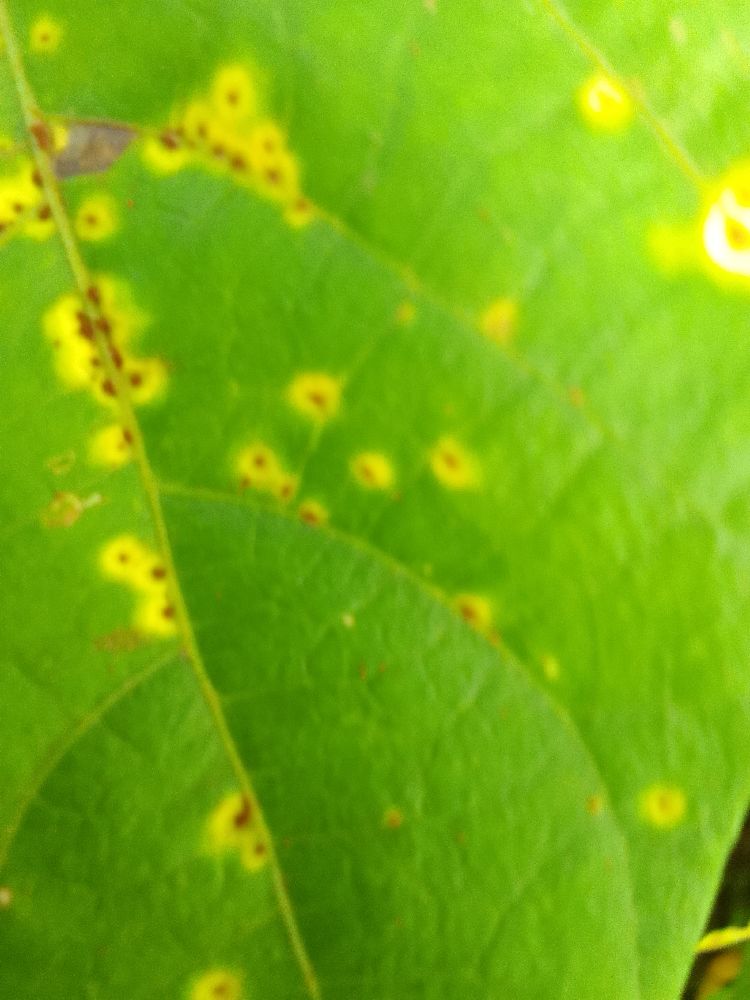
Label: rust